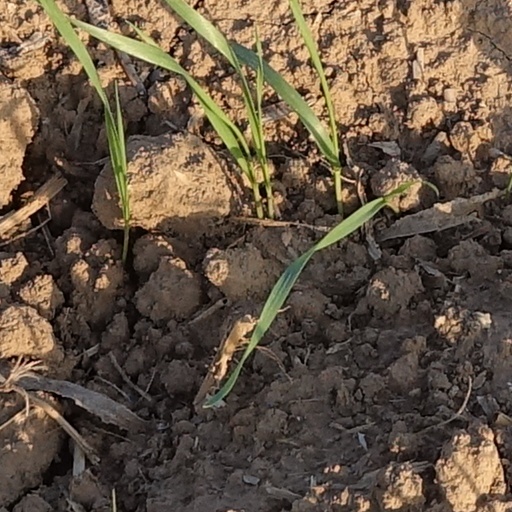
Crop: wheat